Chhairo gompa

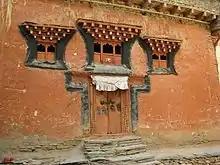
view of Chhairo Gompa lhakang, Chhairo, Lower Mustang, Nepal

The Chhairo Gompa complex follows the traditional flat roof structures of the Mustang region with stone walls and consists of a temple courtyard, head lama quarters, kitchen and the monks’ quarters and stables.